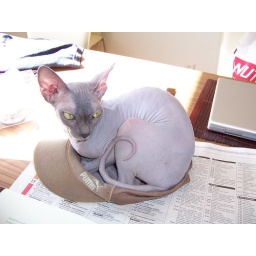
Twiggy sitting in daddy's cap. That's a hat I'd want to wear. :D